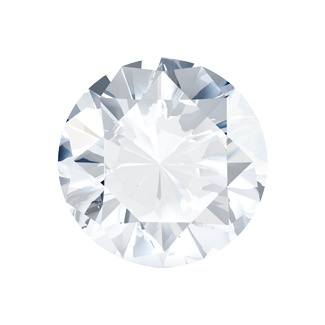
4.590ct Round Diamond (1051962)
SKU: 1051962 Carat: 4.590ct Shape: Round Cut: Excellent Color: E Clarity: Vvs2
Brand: The True Gem
Category: Apparel & Accessories > Jewelry